Bushū-Karasawa Station

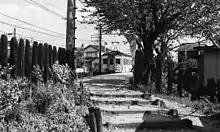
Bushu-Karasawa Station in April 1977, with a 7800 series EMU visible

Platform edge sensors and TV monitors were installed in 2008 ahead of the start of driver-only operation on the Ogose Line from June 2008.